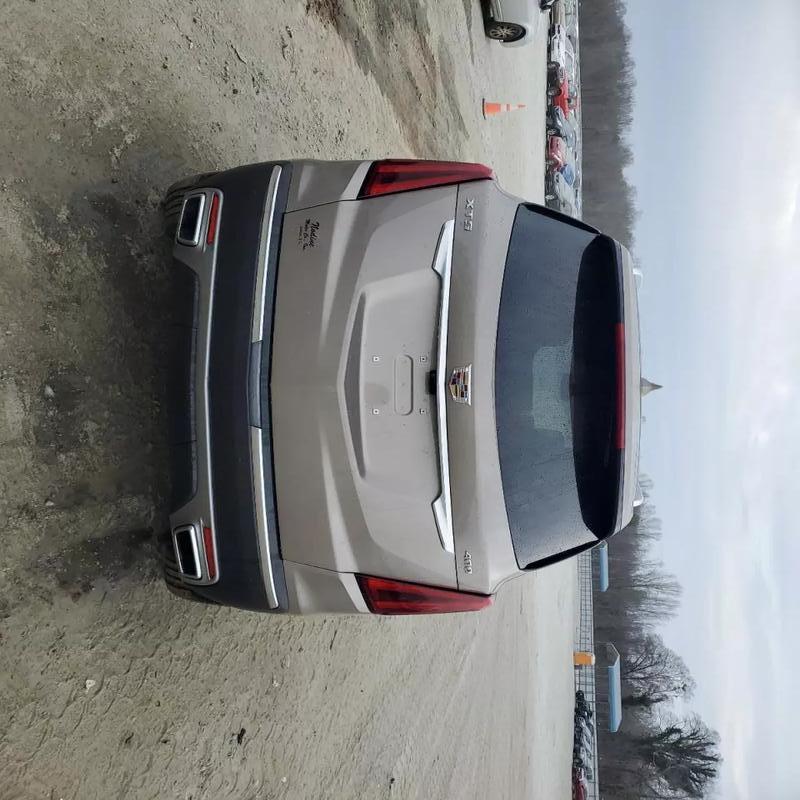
Aucun dommage détecté.
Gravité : aucun